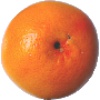
Label: Grapefruit Pink 1